James O'Donnell (rugby union)

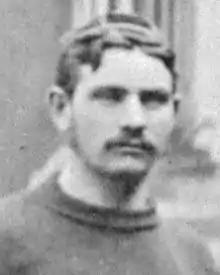

James O'Donnell (1860 – 1 May 1942) was a New Zealand rugby union player. A forward, he was a member of the first New Zealand national team in 1884, and later played for New South Wales.